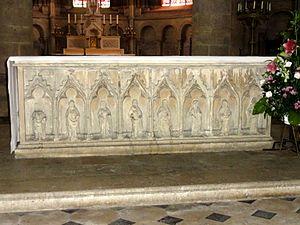
La collégiale Notre-Dame de Poissy est une église catholique paroissiale, située à Poissy, dans les Yvelines, en France. Elle a été fondée par le roi Robert le Pieux autour de 1016, mais de l'église du XIᵉ siècle, seul le clocher-porche occidental subsiste. En effet, la collégiale a été reconstruite à partir du début du XIIᵉ siècle, et notamment entre 1130 et 1160, dans le style roman tardif, puis ultérieurement dans le style gothique primitif, qui se manifeste dans les parties orientales. Le futur Louis IX y fut baptisé, quelques jours après sa naissance à Poissy, le 25 avril 1214. Cet événement fait la célébrité de l'église, et les fonts baptismaux de cette époque y sont toujours conservés. Sous tout l'Ancien Régime, un chapitre de chanoines a son siège dans l'église, et assure longtemps le service paroissial. Il est dissous à la Révolution, et l'église est fermée au culte, pour n'ouvrir de nouveau qu'en 1802. L'appellation de collégiale n'est désormais plus qu'une référence au passé. Au début du XIXᵉ siècle, l'église tombe en ruine, et sa restauration par les architectes municipaux n'est pas un succès.